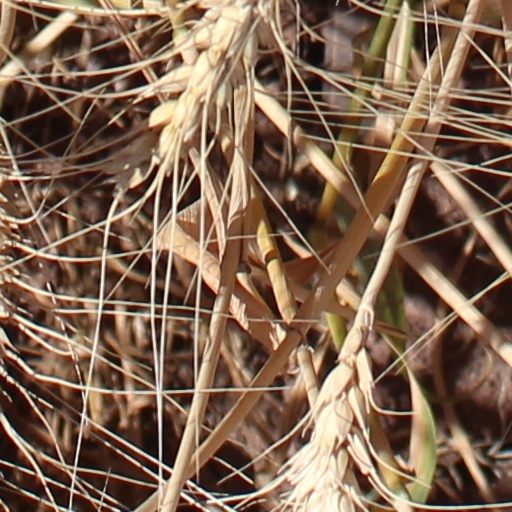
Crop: wheat